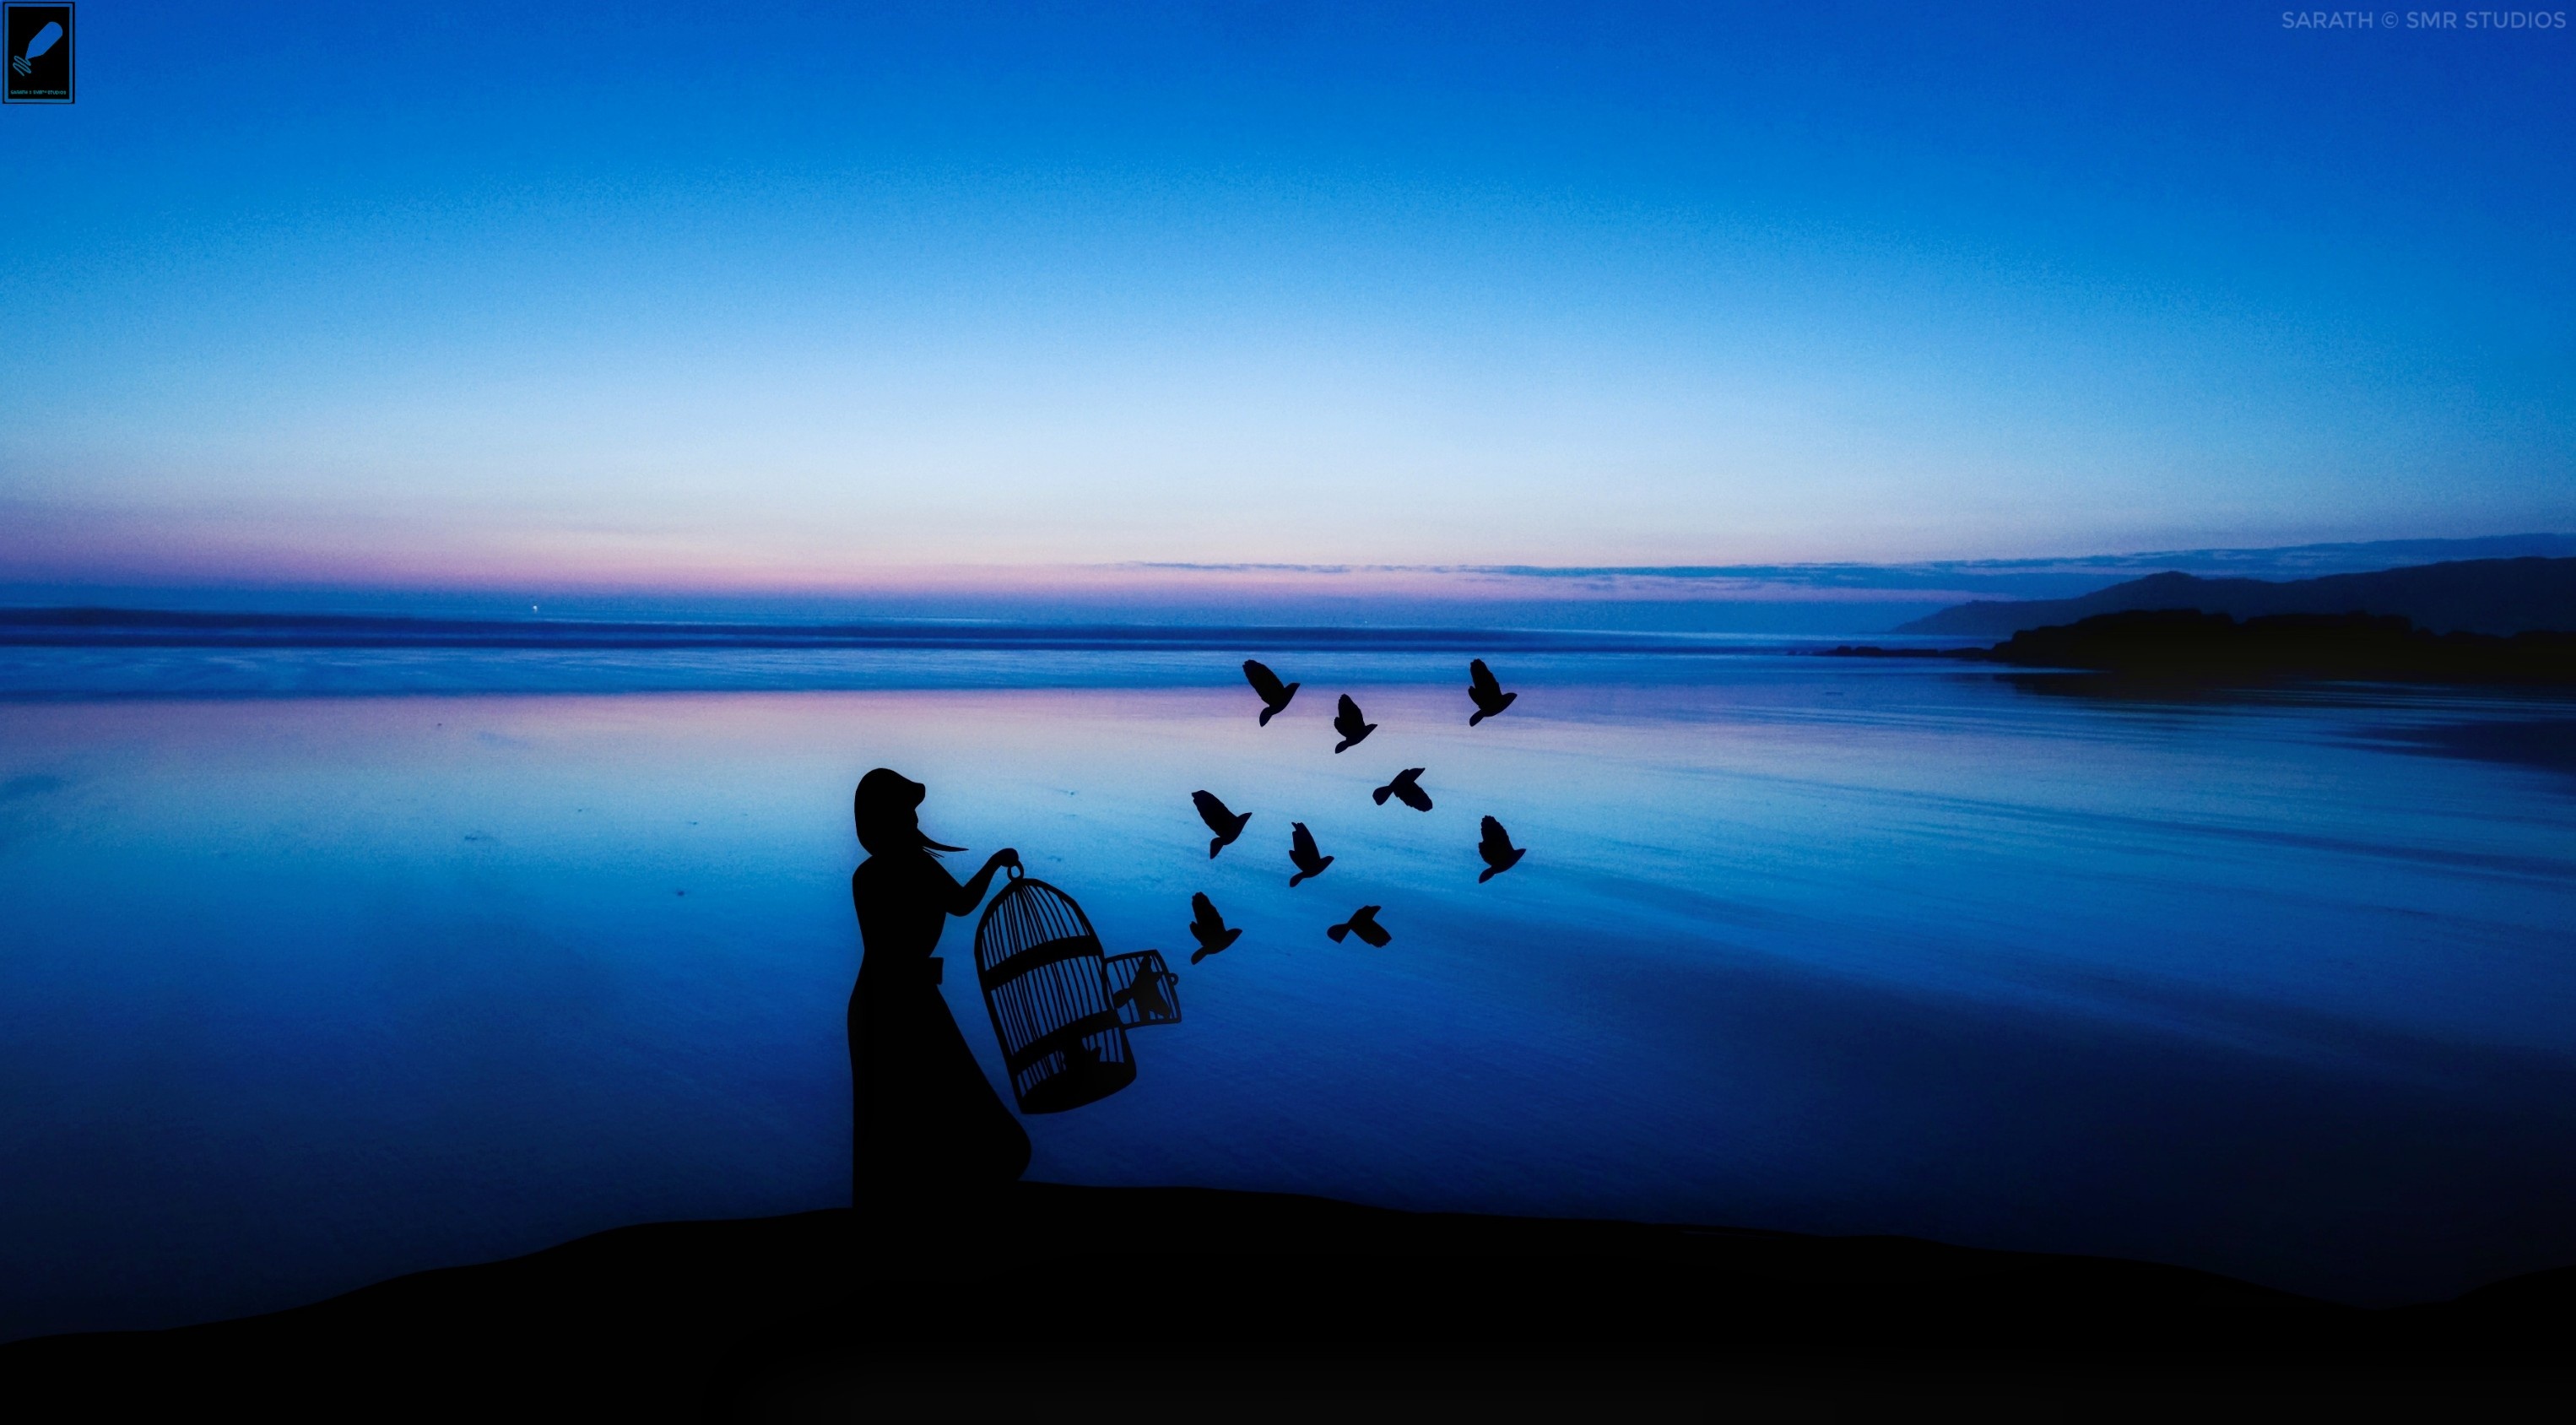
art, drawing, painting, sky, blue, water, sea, ocean, horizon, reflection, calm, dusk, evening, morning, cloud, shore, beach, coast, sunset, dawn, photography, silhouette, landscape, sunrise, wave, lake, seabird, vacation, coastal and oceanic landforms, bird, tourism, sound, bay